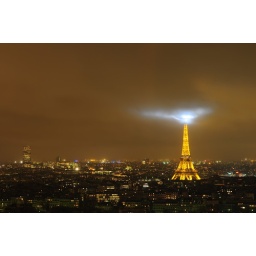
Natural effect due to the cloud base just below the light from the Eiffel Tower